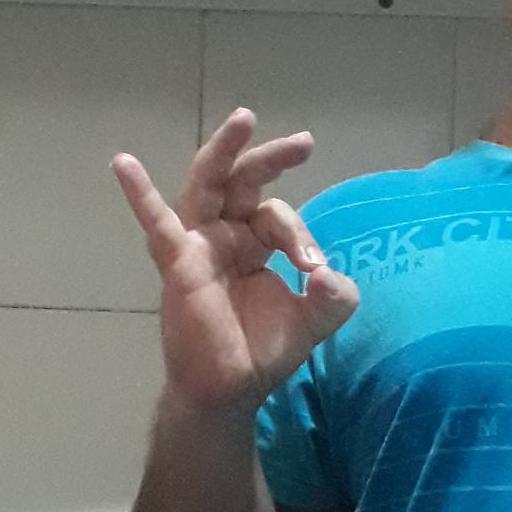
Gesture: ok